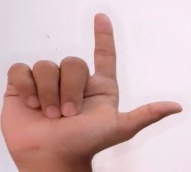
ASL sign: L